Church of San Salvador de Priesca

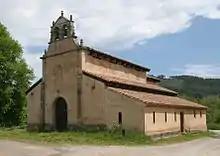

Holy Saviour of Priesca is a Roman Catholic pre-romanesque church, located in Priesca, next to Villaviciosa, Asturias, northern Spain. Only a few kilometres from the Church of San Salvador de Valdediós, it is amongst the latest examples of Asturian architecture.